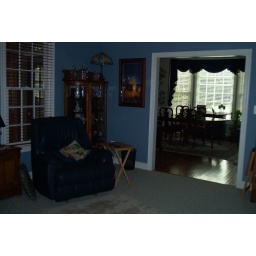
Photo of the living room from the far corner, TV is to the right (not visible in photo), couch is to the left (not visible in photo).